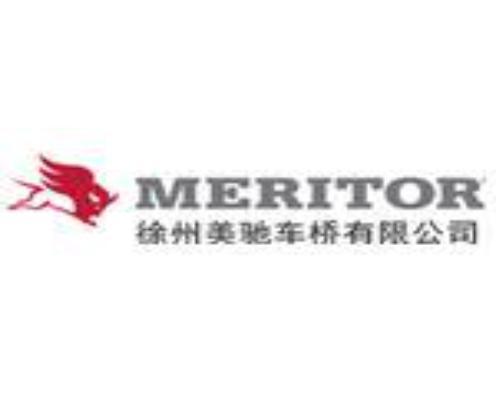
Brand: mylch
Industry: Transportation